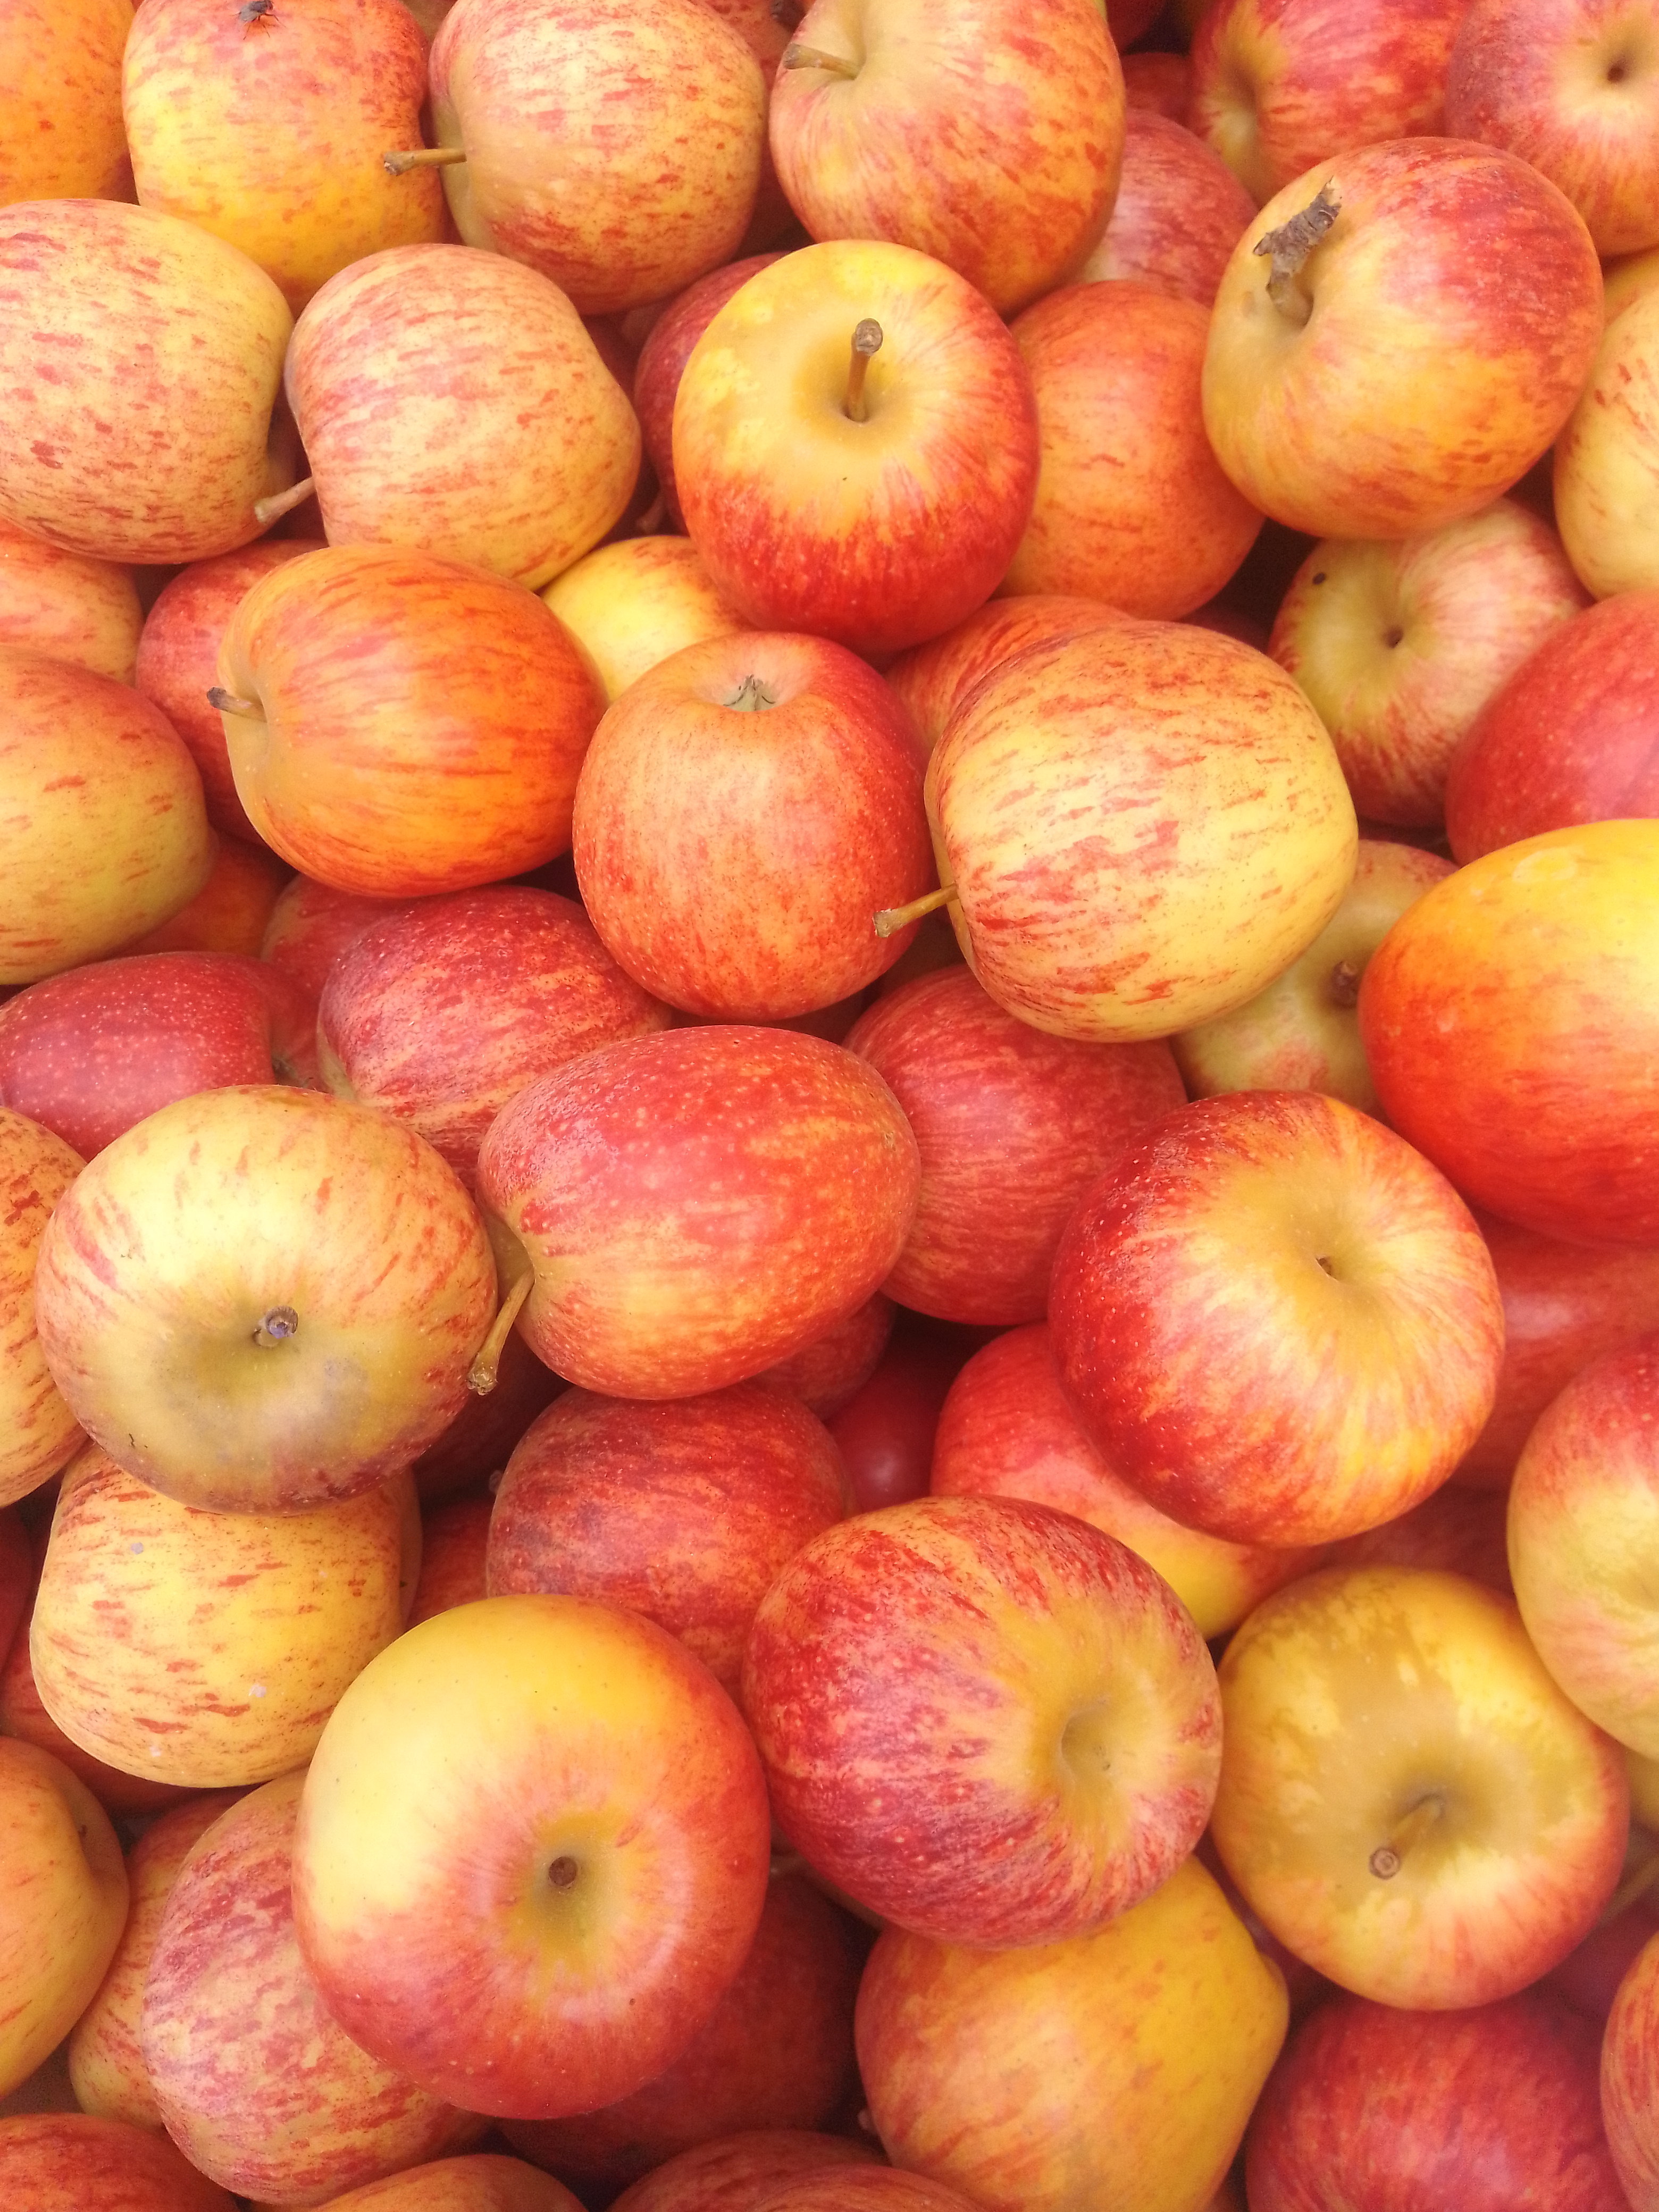
Fruit: apple
Condition: fresh